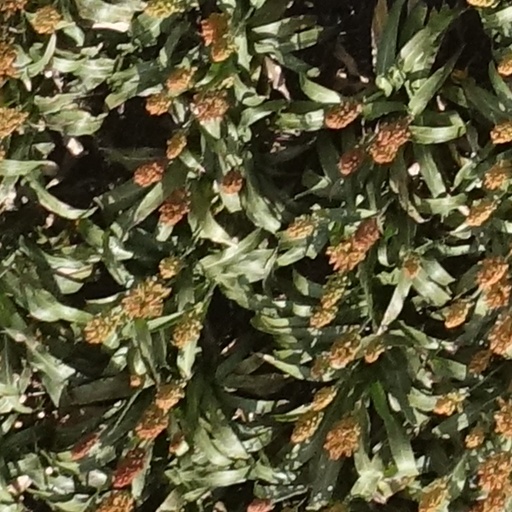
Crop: sorghum